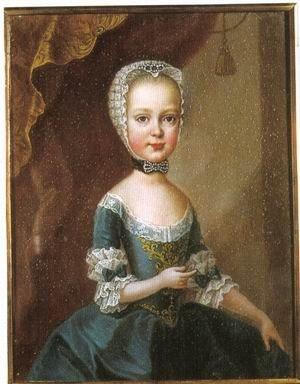
Isabelle Marie Louise Antoinette de Bourbon-Parme, princesse de Parme, née le 31 décembre 1741 à Madrid et morte le 27 novembre 1763 à Vienne, est la fille de Philippe Iᵉʳ, duc de Parme, Plaisance et Guastalla et de Louise-Élisabeth de France, fille aînée du roi de France Louis XV.